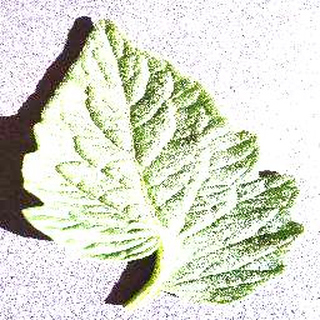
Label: healthy_tomato